Fairhaven, Massachusetts

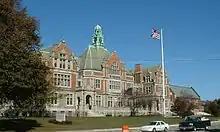
Fairhaven High School

The town has two large public parks, Livesey Park and Cushman Park, as well as a number of smaller ones. Cushman Park, as well as having tennis courts and ballfields and a bandstand, is the location of Fairhaven High School's running track. The town has several commercial wharves, a yacht club, and several marinas for recreational craft. There are several small bathing beaches, the largest being the Fort Phoenix State Reservation, a south-facing beach to the east of the fort and the New Bedford Harbor Hurricane Barrier. There is also a bike path, the Phoenix Rail Trail, which travels along a long-unused railroad right-of-way (formerly the Fairhaven Branch Railroad), just to the south of Route 6. The 5.2-mile long rail trail connects Fairhaven Center with Mattapoisett Center.